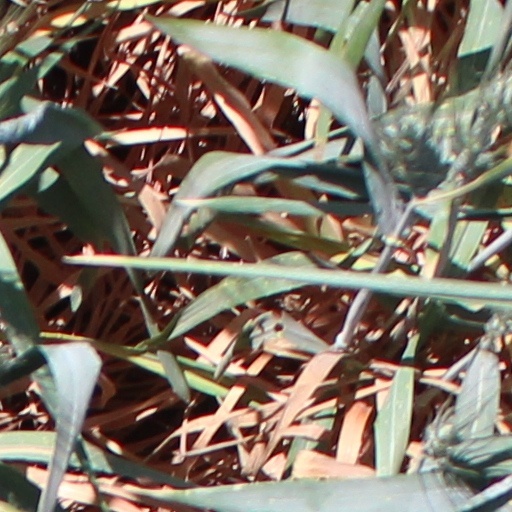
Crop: wheat